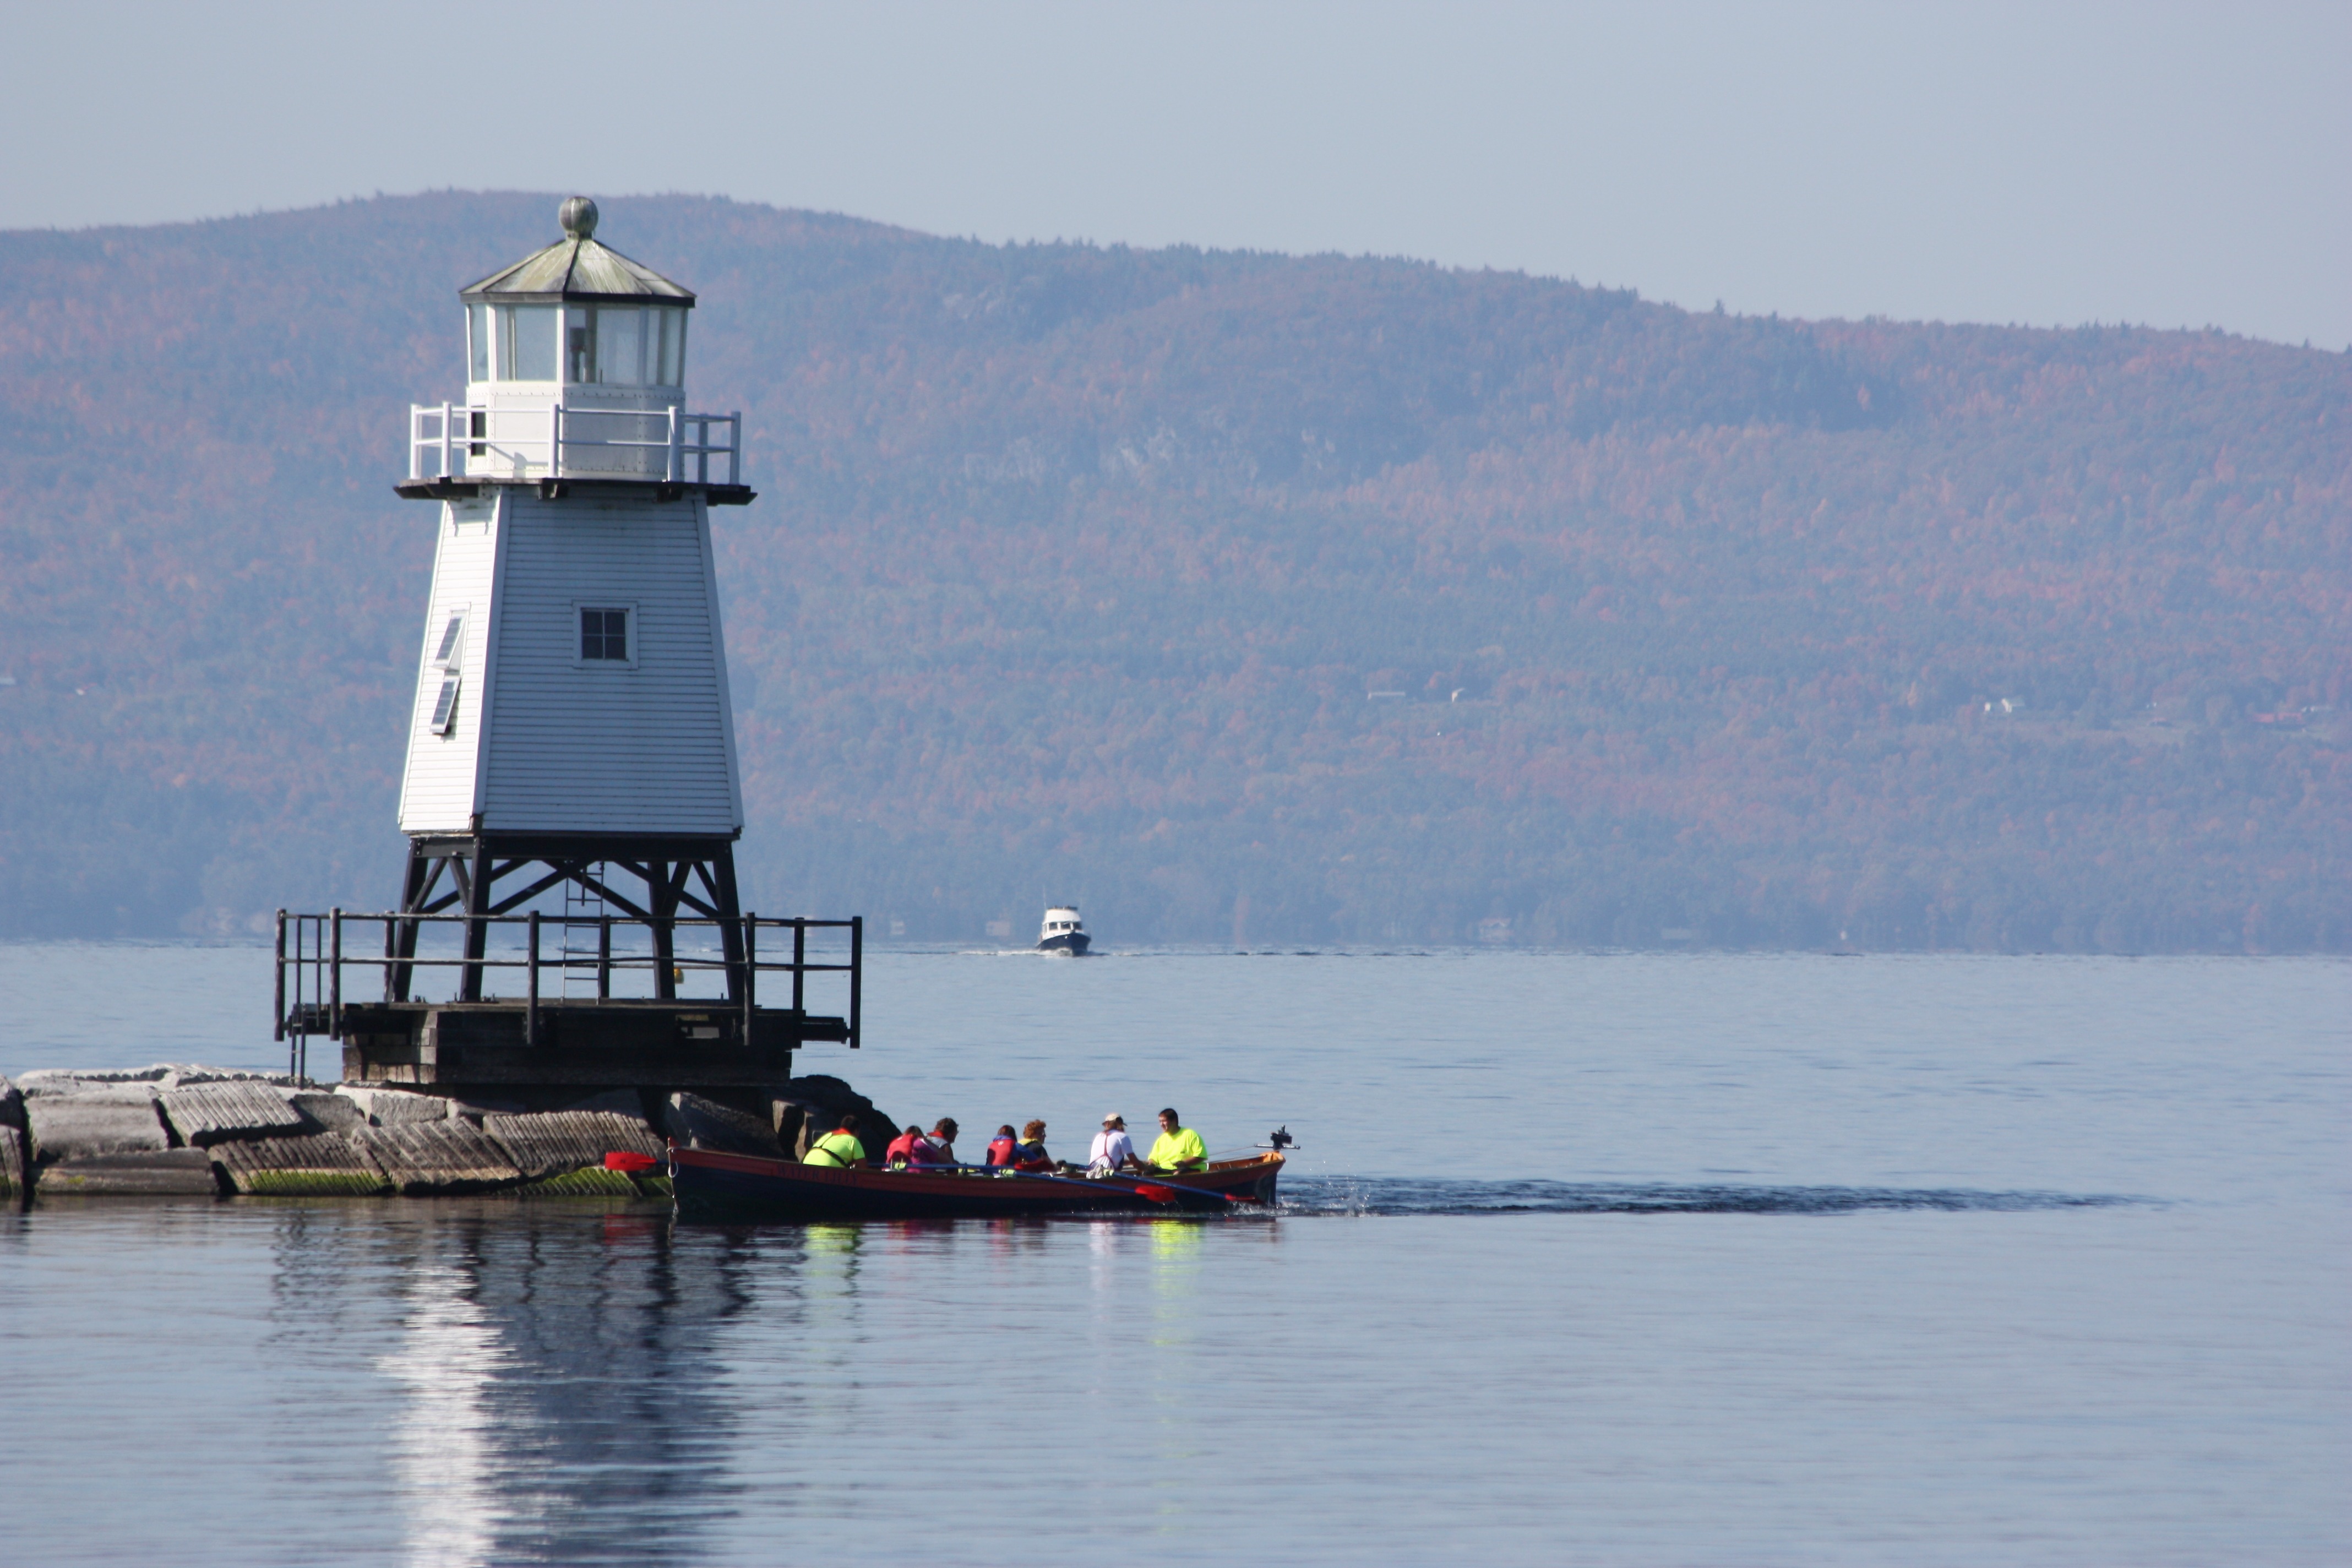
landscape, sea, water, outdoor, lighthouse, lake, vehicle, tower, bay, light house, ferry, navigation, channel, maritime, lake champlain